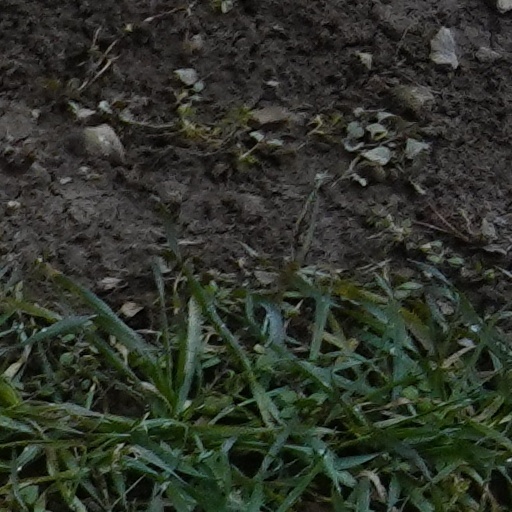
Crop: wheat